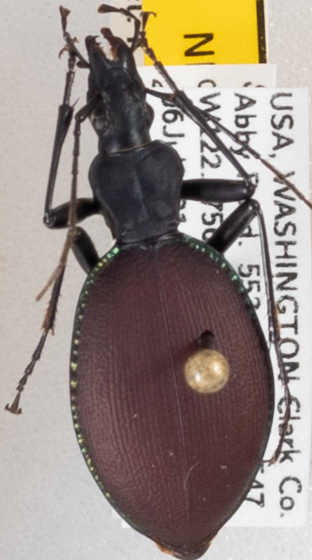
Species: Scaphinotus angusticollis
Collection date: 2021-07-06
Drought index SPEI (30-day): -0.932
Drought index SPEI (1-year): -1.13
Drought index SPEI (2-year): -0.198